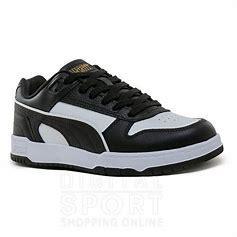
Brand: Puma
Model: RBD Game